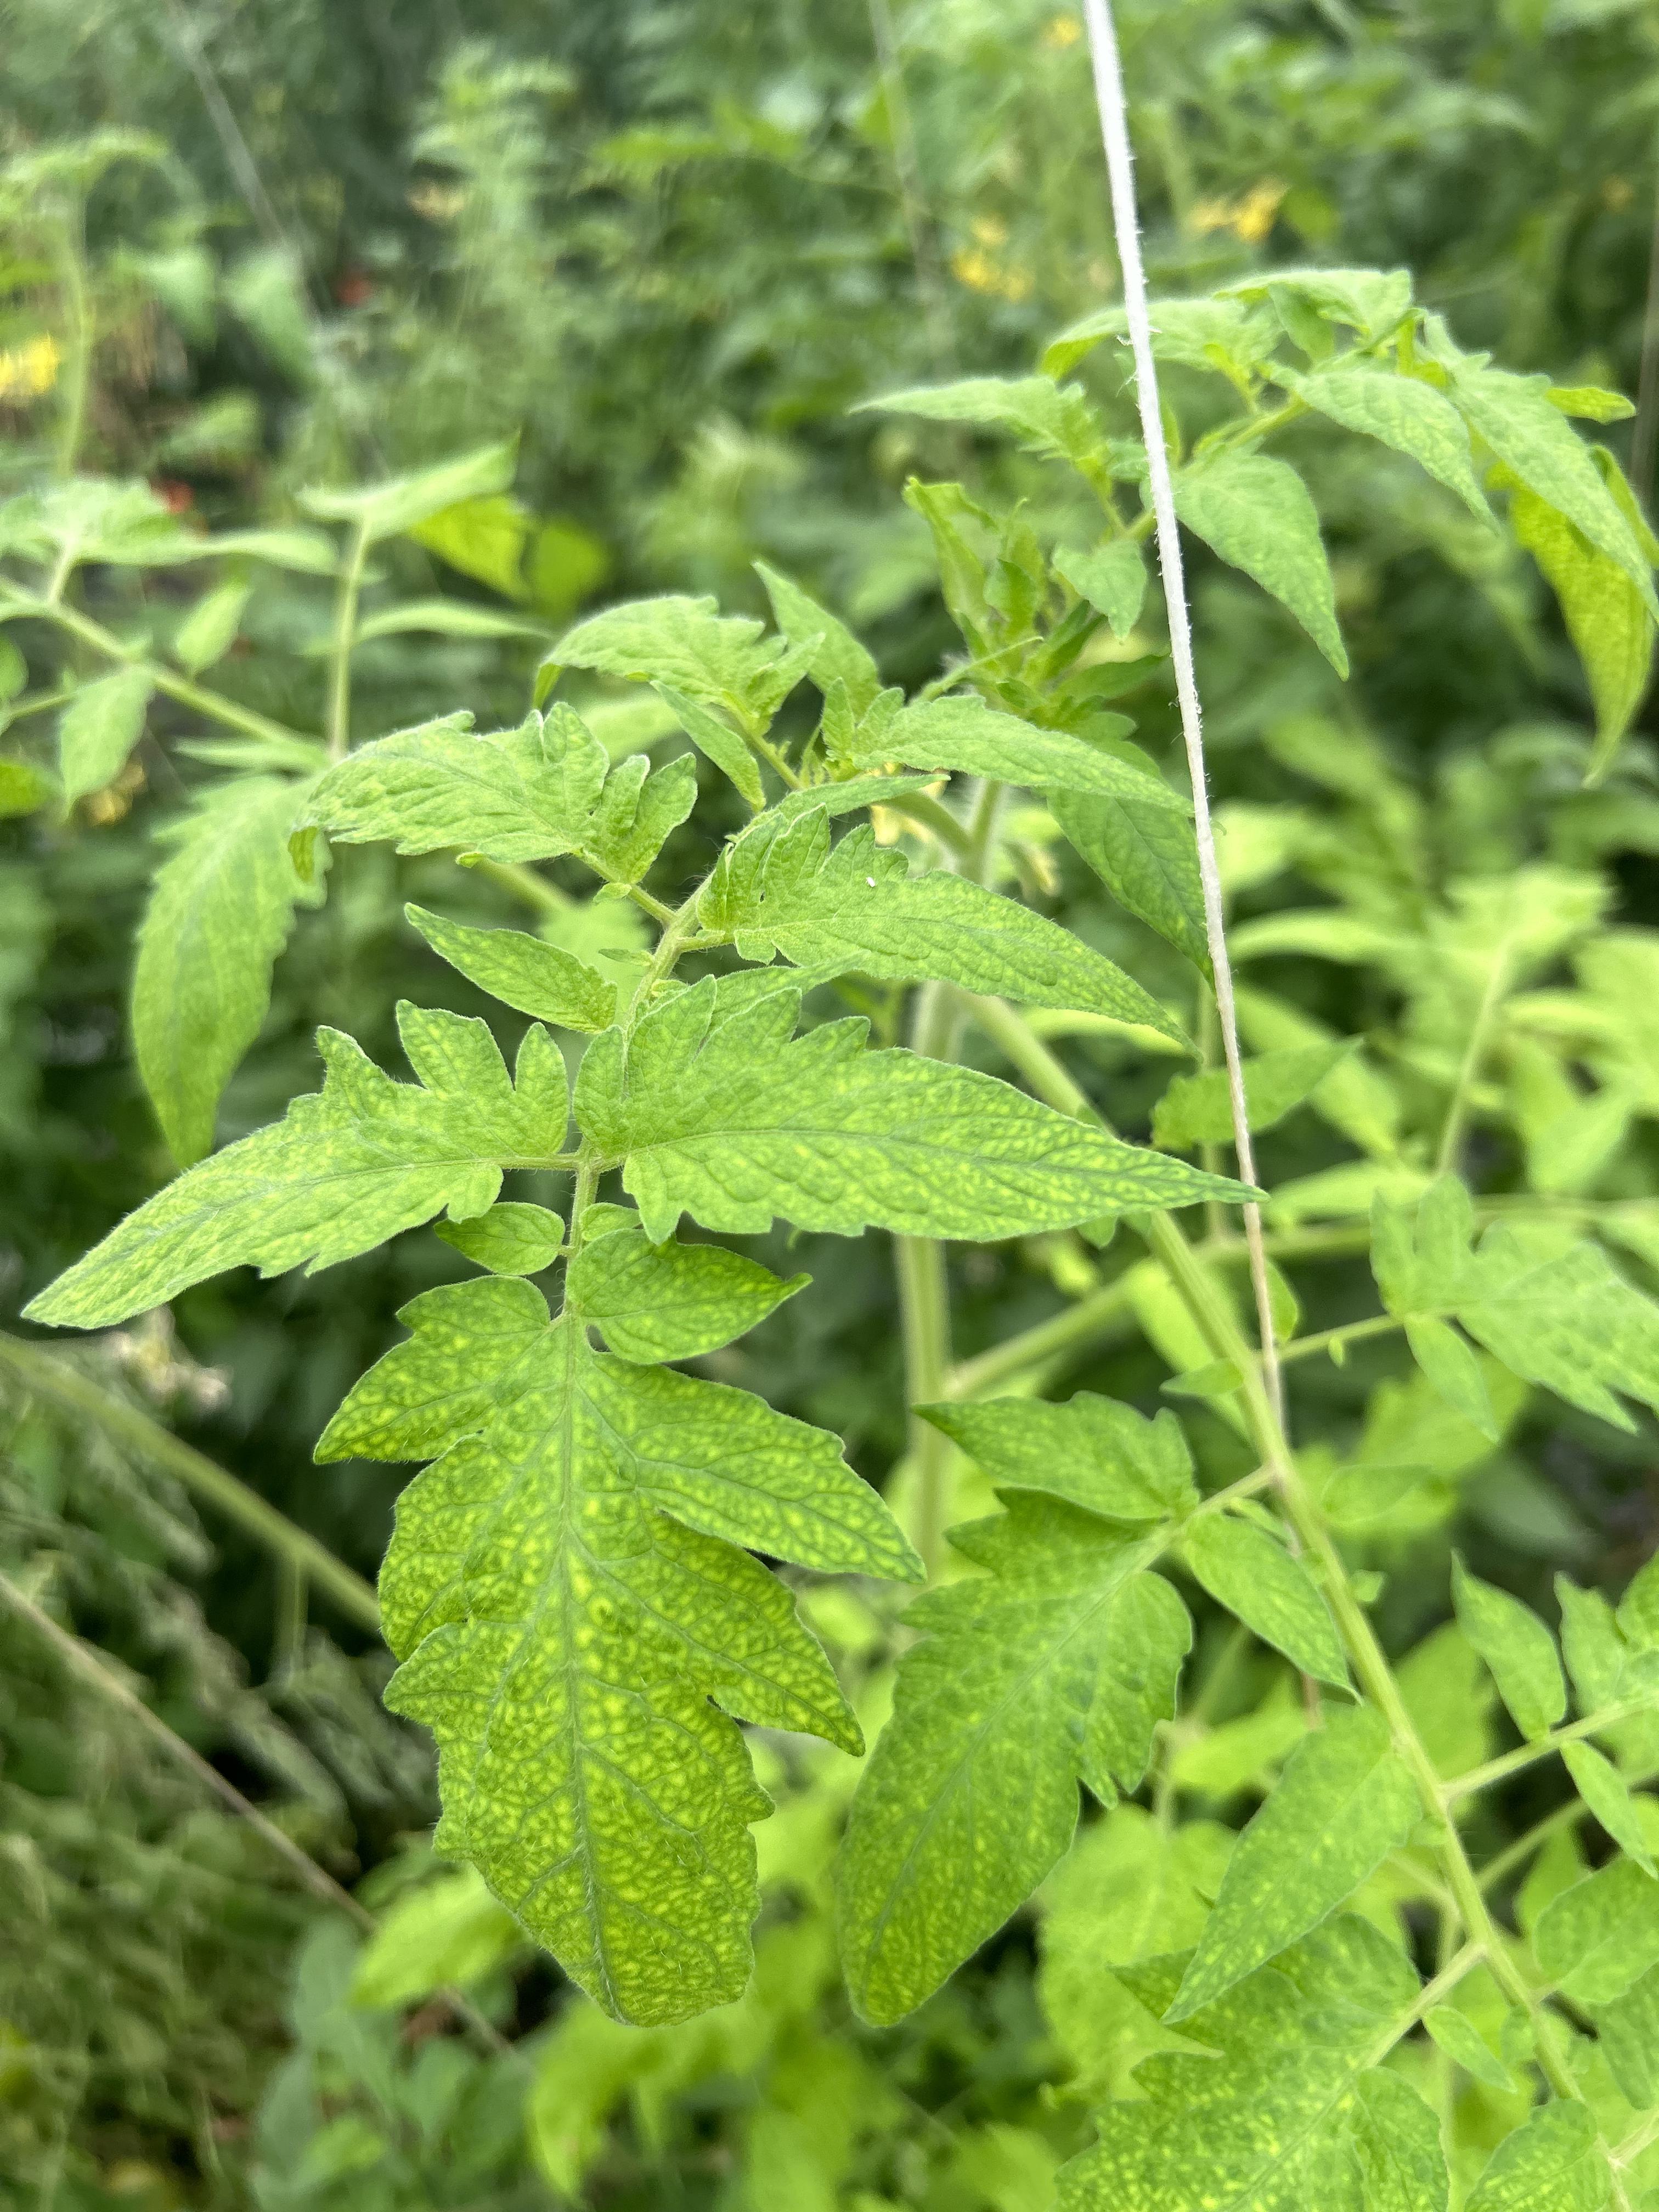
Disease: Viral